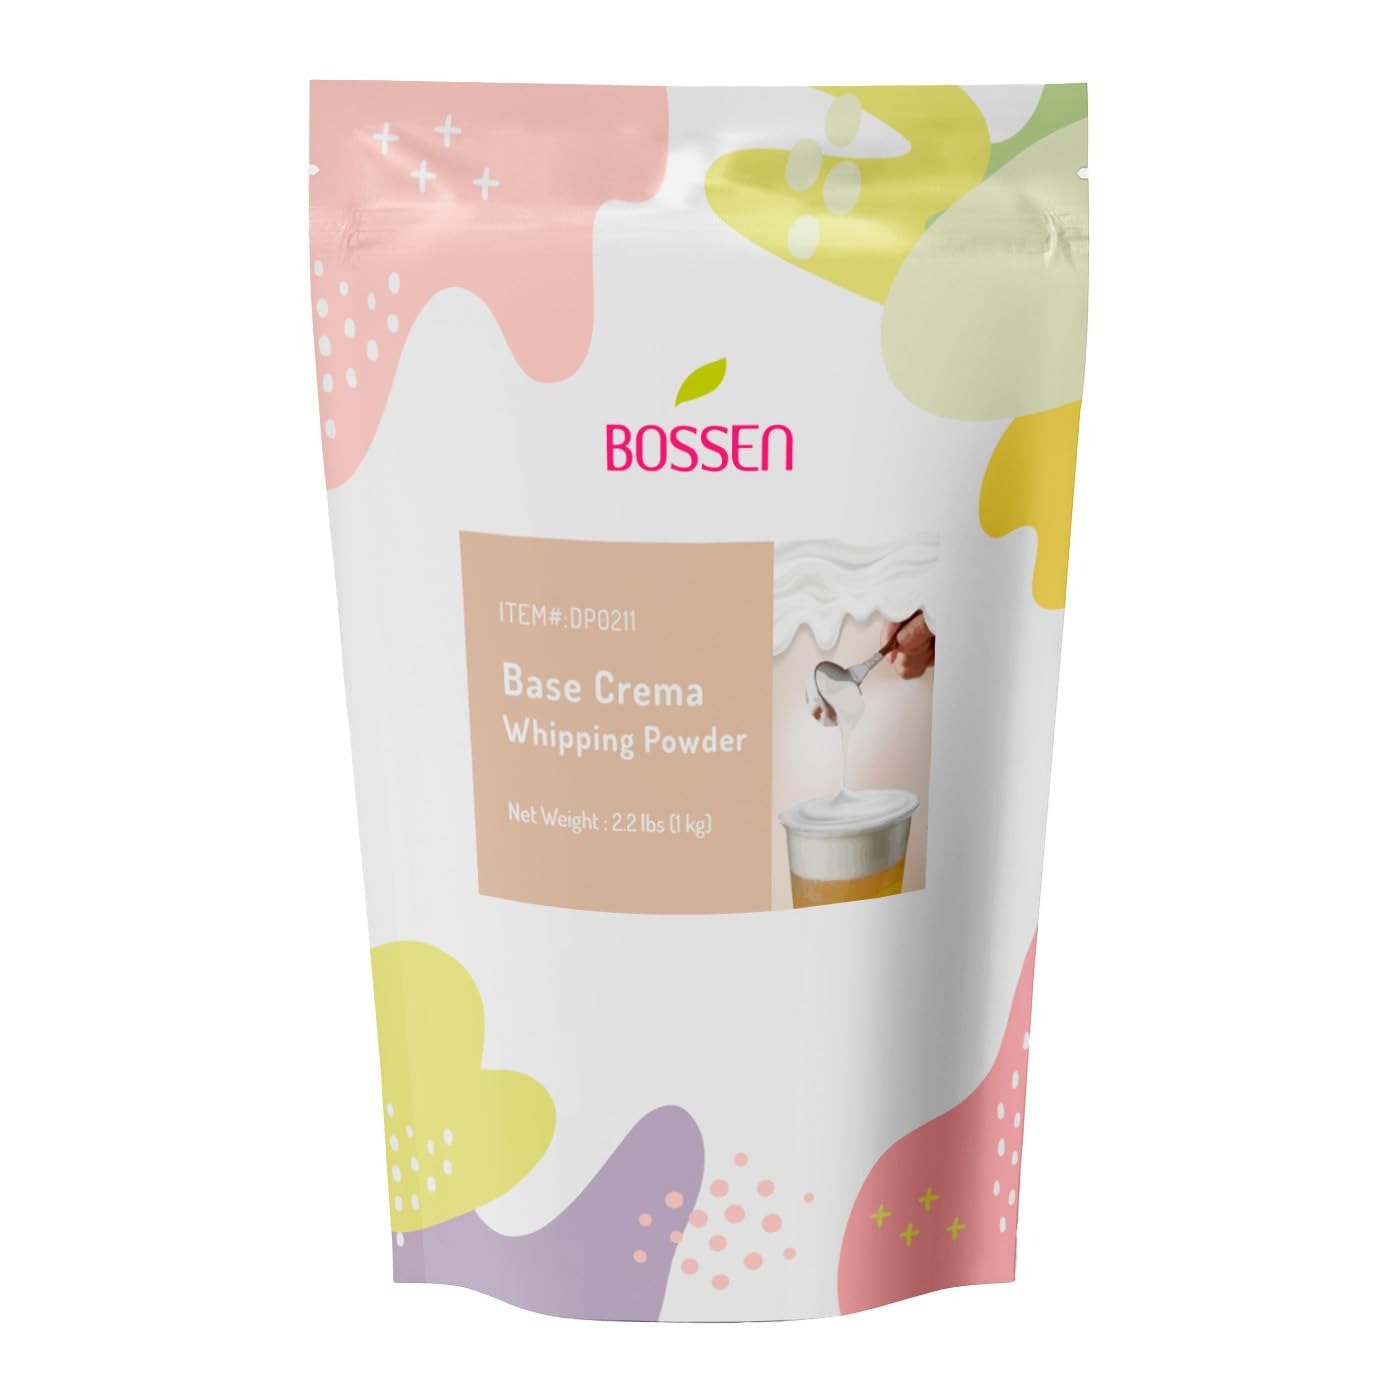
Item Name: Bossen Creme Powder (Original)
Bullet Point 1: Silky & Indulgent: Create a perfectly smooth and creamy foam to elevate your favorite drinks, from bubble tea to fruit teas and more.
Bullet Point 2: Versatile & Eye-catching: Add a rich, thick cloud-like topping to beverages and desserts for a stunning, Instagram-worthy finish.
Bullet Point 3: Great Value: Each 2.2 lb (1 kg) bag yields approximately 20 servings (50g per serving)
Bullet Point 4: Premium Quality: Crafted with high-quality ingredients, Bossen Crema Whipping Powder ensures a smooth and luxurious finish—perfect for bubble tea shops, cafés, or home use.
Product Description: Create a delicious cream topping to enhance a wide range of beverages and desserts.
Value: 35.2
Unit: Ounce

Price: 22.99